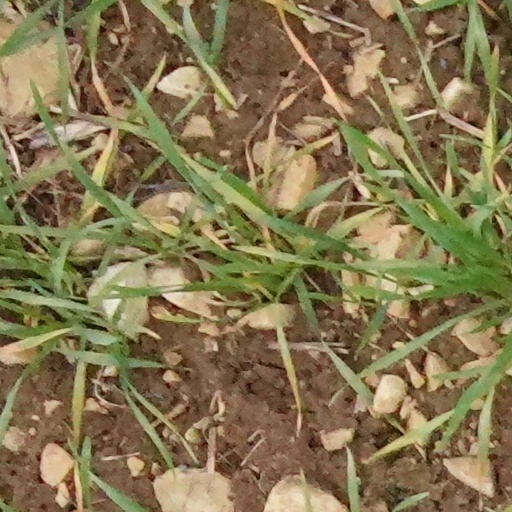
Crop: wheat